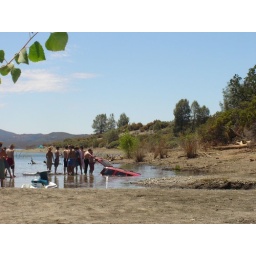
The under water car show.